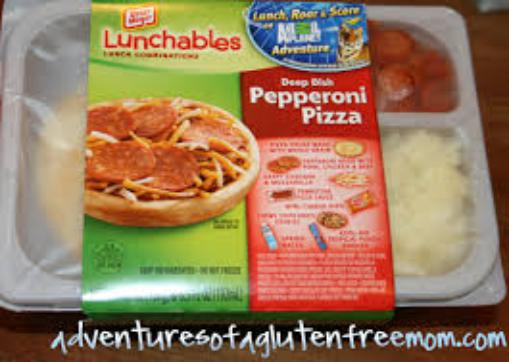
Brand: Lunchables
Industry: Food